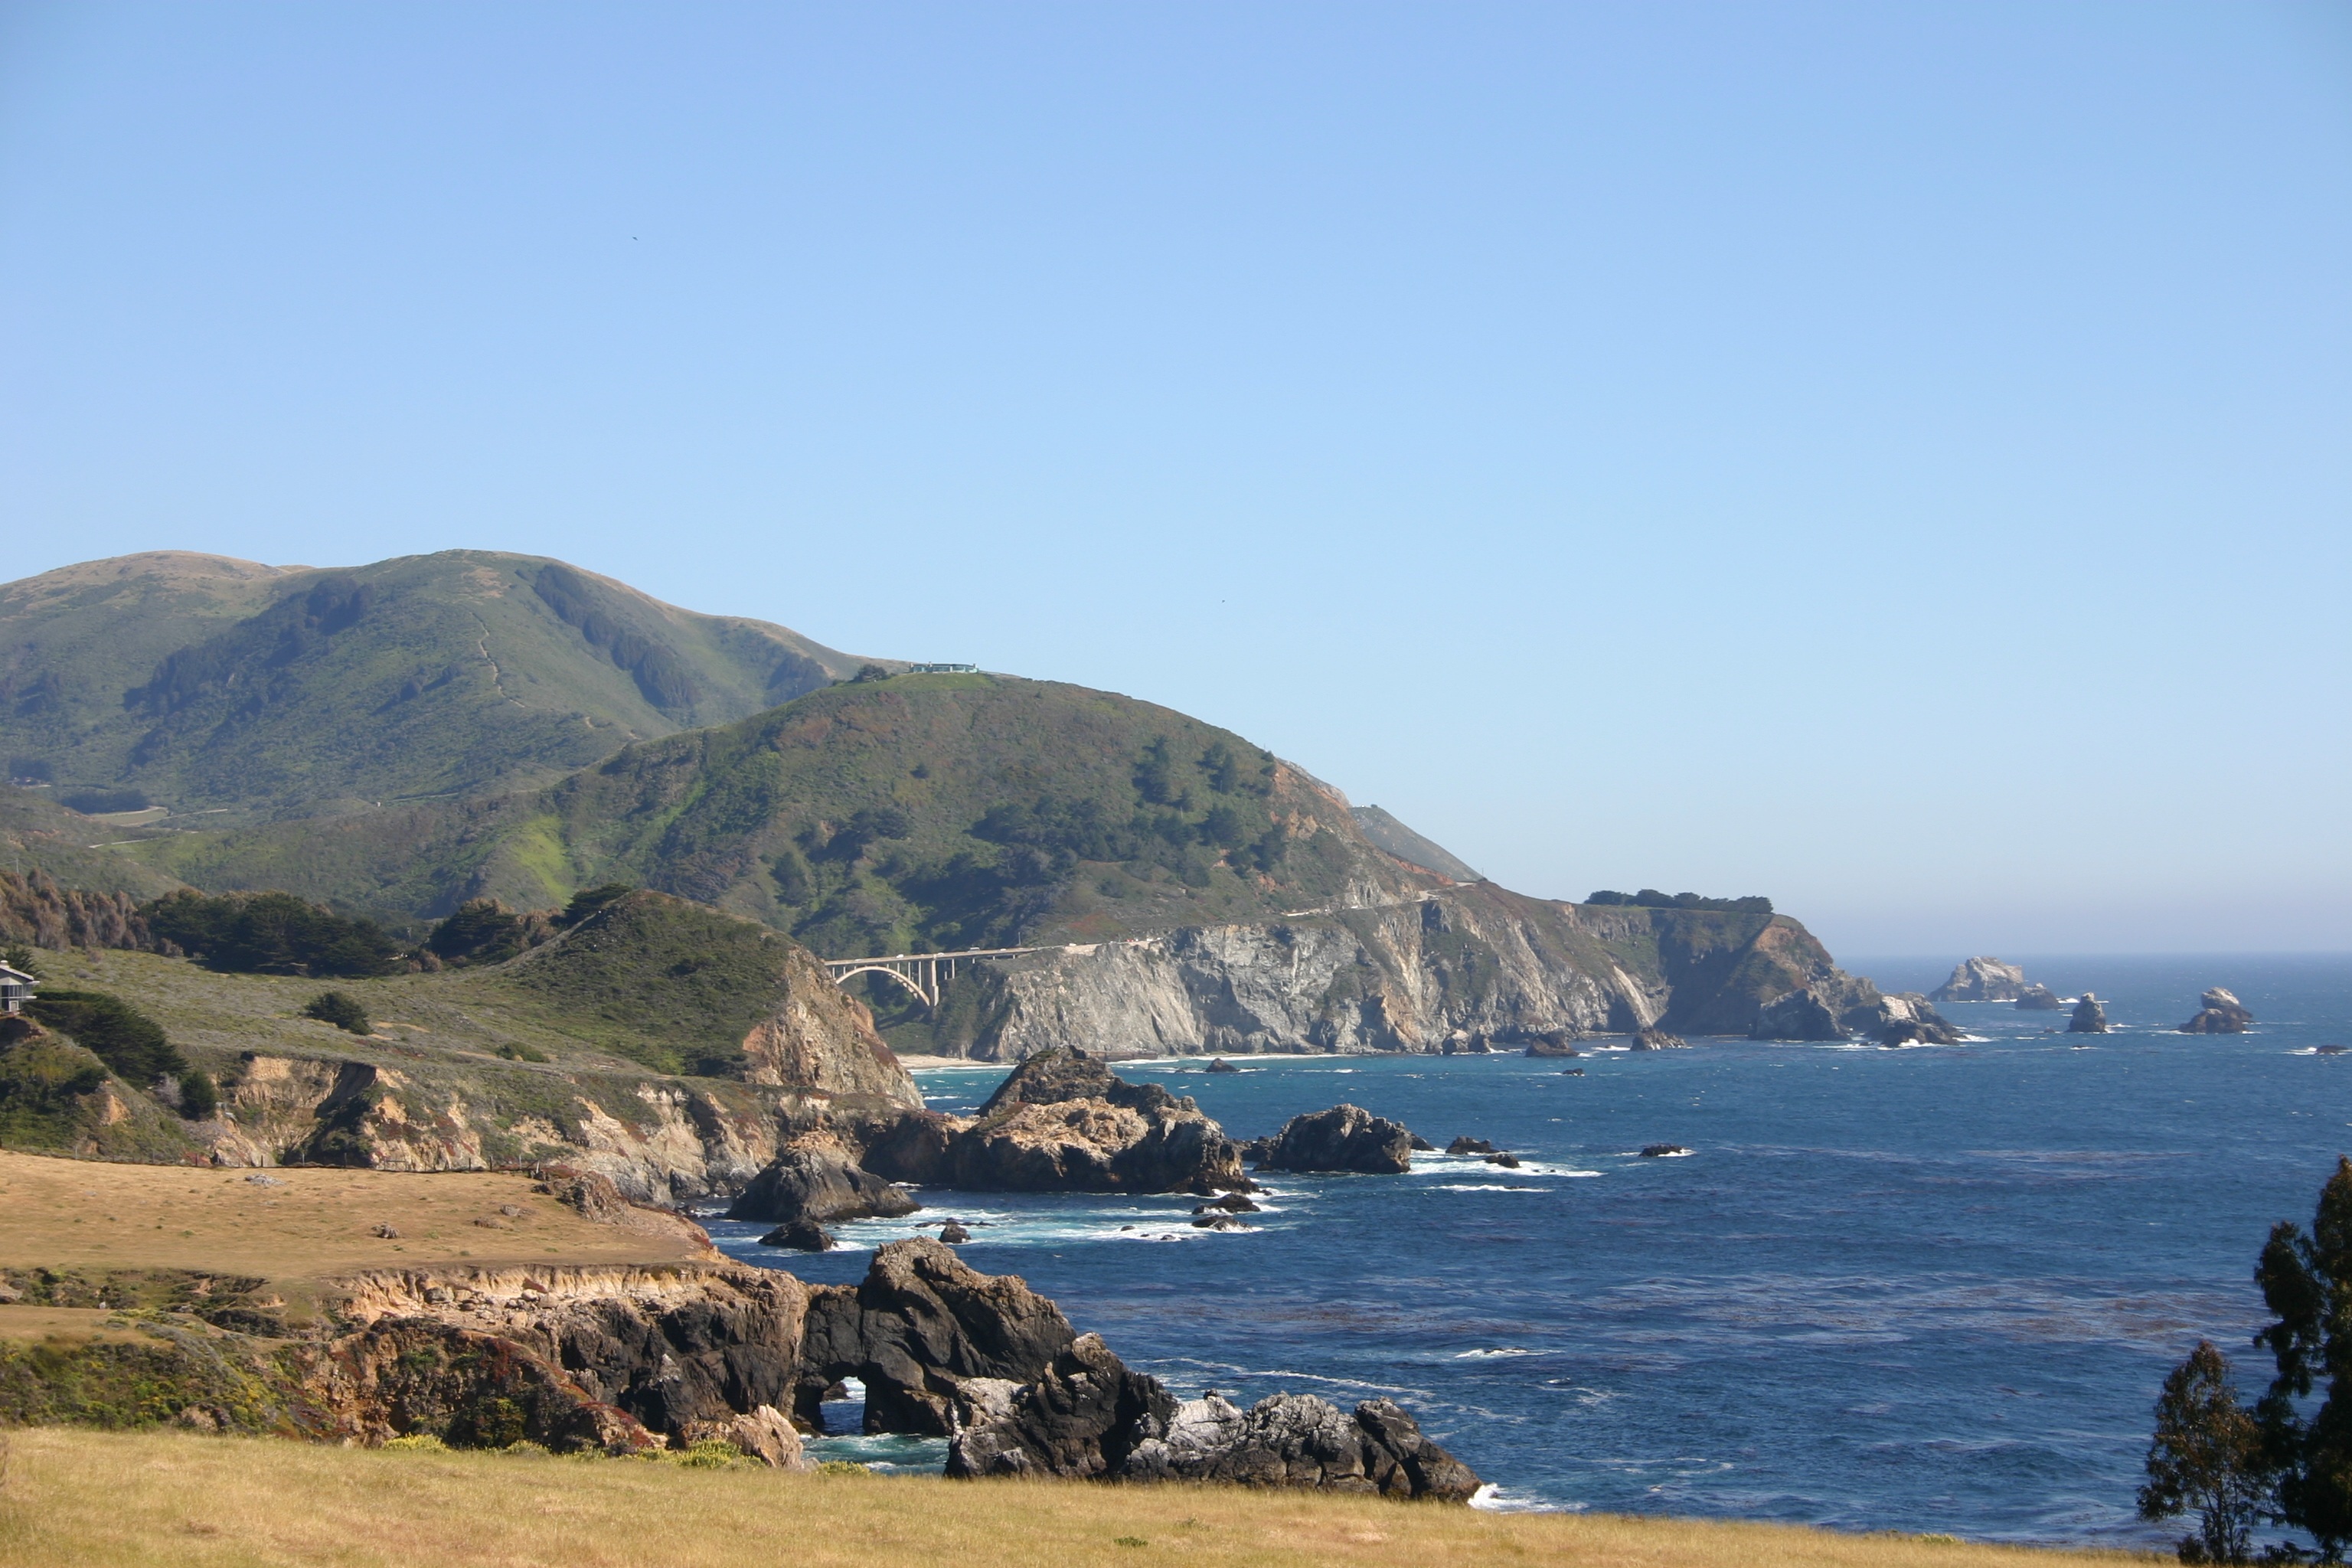
beach, landscape, sea, coast, water, nature, rock, ocean, mountain, shore, vacation, cliff, cove, scenic, usa, america, bay, terrain, body of water, cape, landform